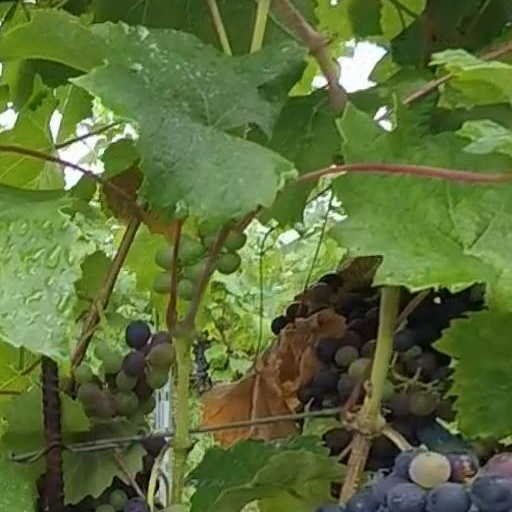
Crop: grape